Idalgashinna

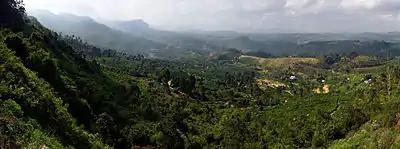
Idalgashinna in a valley in the Haputale-Namunukula range

Idalgashinna is a small village in the Badulla District, Uva Province, Sri Lanka. Situated at an elevation of about above sea level, it is located in the Haputale-Namunukula mountain range. The area is home to the Idalgashinna Estate, with the closest large town being Haputale, about 9km south on the railway. Between the two locales lies the Thangamale Bird Sanctuary. Education in the area comes under the purview of the Welimada Divisional Secretariat, which administers the Idalgashinna Tamil Vidyalaya (Idalgashinna Tamil College), Beauvais Tamil Vidyalaya and the Ellethota Vidyalaya.